Lajos Göncz

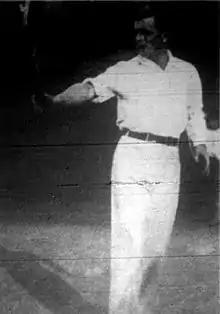
Lajos Göncz in 1924

Lajos Göncz de Gönc (16 June 1887 – 14 October 1974) was a Hungarian tennis player and coach, who competed at the 1924 Summer Olympics. He was also the father of politician and writer Árpád Göncz, who served as President of Hungary between 1990 and 2000. His granddaughter is minister Kinga Göncz.